Silla

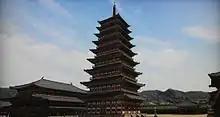
The Temple of the Golden Dragon, also known as Hwangryongsa, was destroyed during the Mongol Invasions.

By the time of the 7th century, Buddhism in Korea reached its golden age with the advent of prominent, elite scholar-monks such as Wonhyo, Uisang, and Jajang that influenced East Asian philosophy and played pivotal roles in laying key ideas within East Asian Buddhism like Essence-Function. With the support of the government, massive temples like the Temple of the Golden Dragon, Temple of the Buddhist Realms and hermitages like Seokguram were built across the nation. Buddhist ideals and practices permeated the people's daily lives regardless of class and the court, as well as the government, actively promoted Buddhism as a symbol of patriotism in times of invasions. The main assessment is that relics and temple ruins related to Silla found today were ahead of their time and surpassed those of Goryeo and Joseon in terms of size and extravagancy. Many Sillan monks who were part of the elite caste chose to expand their experience and knowledge by studying abroad in Tang China or travelling far west to India. Hyecho, known for his travelogue ""An Account of Travel to the Five Indian Kingdoms"", was one of the many Korean monks that ventured to territories west to China yet to be visited by Koreans at that time.